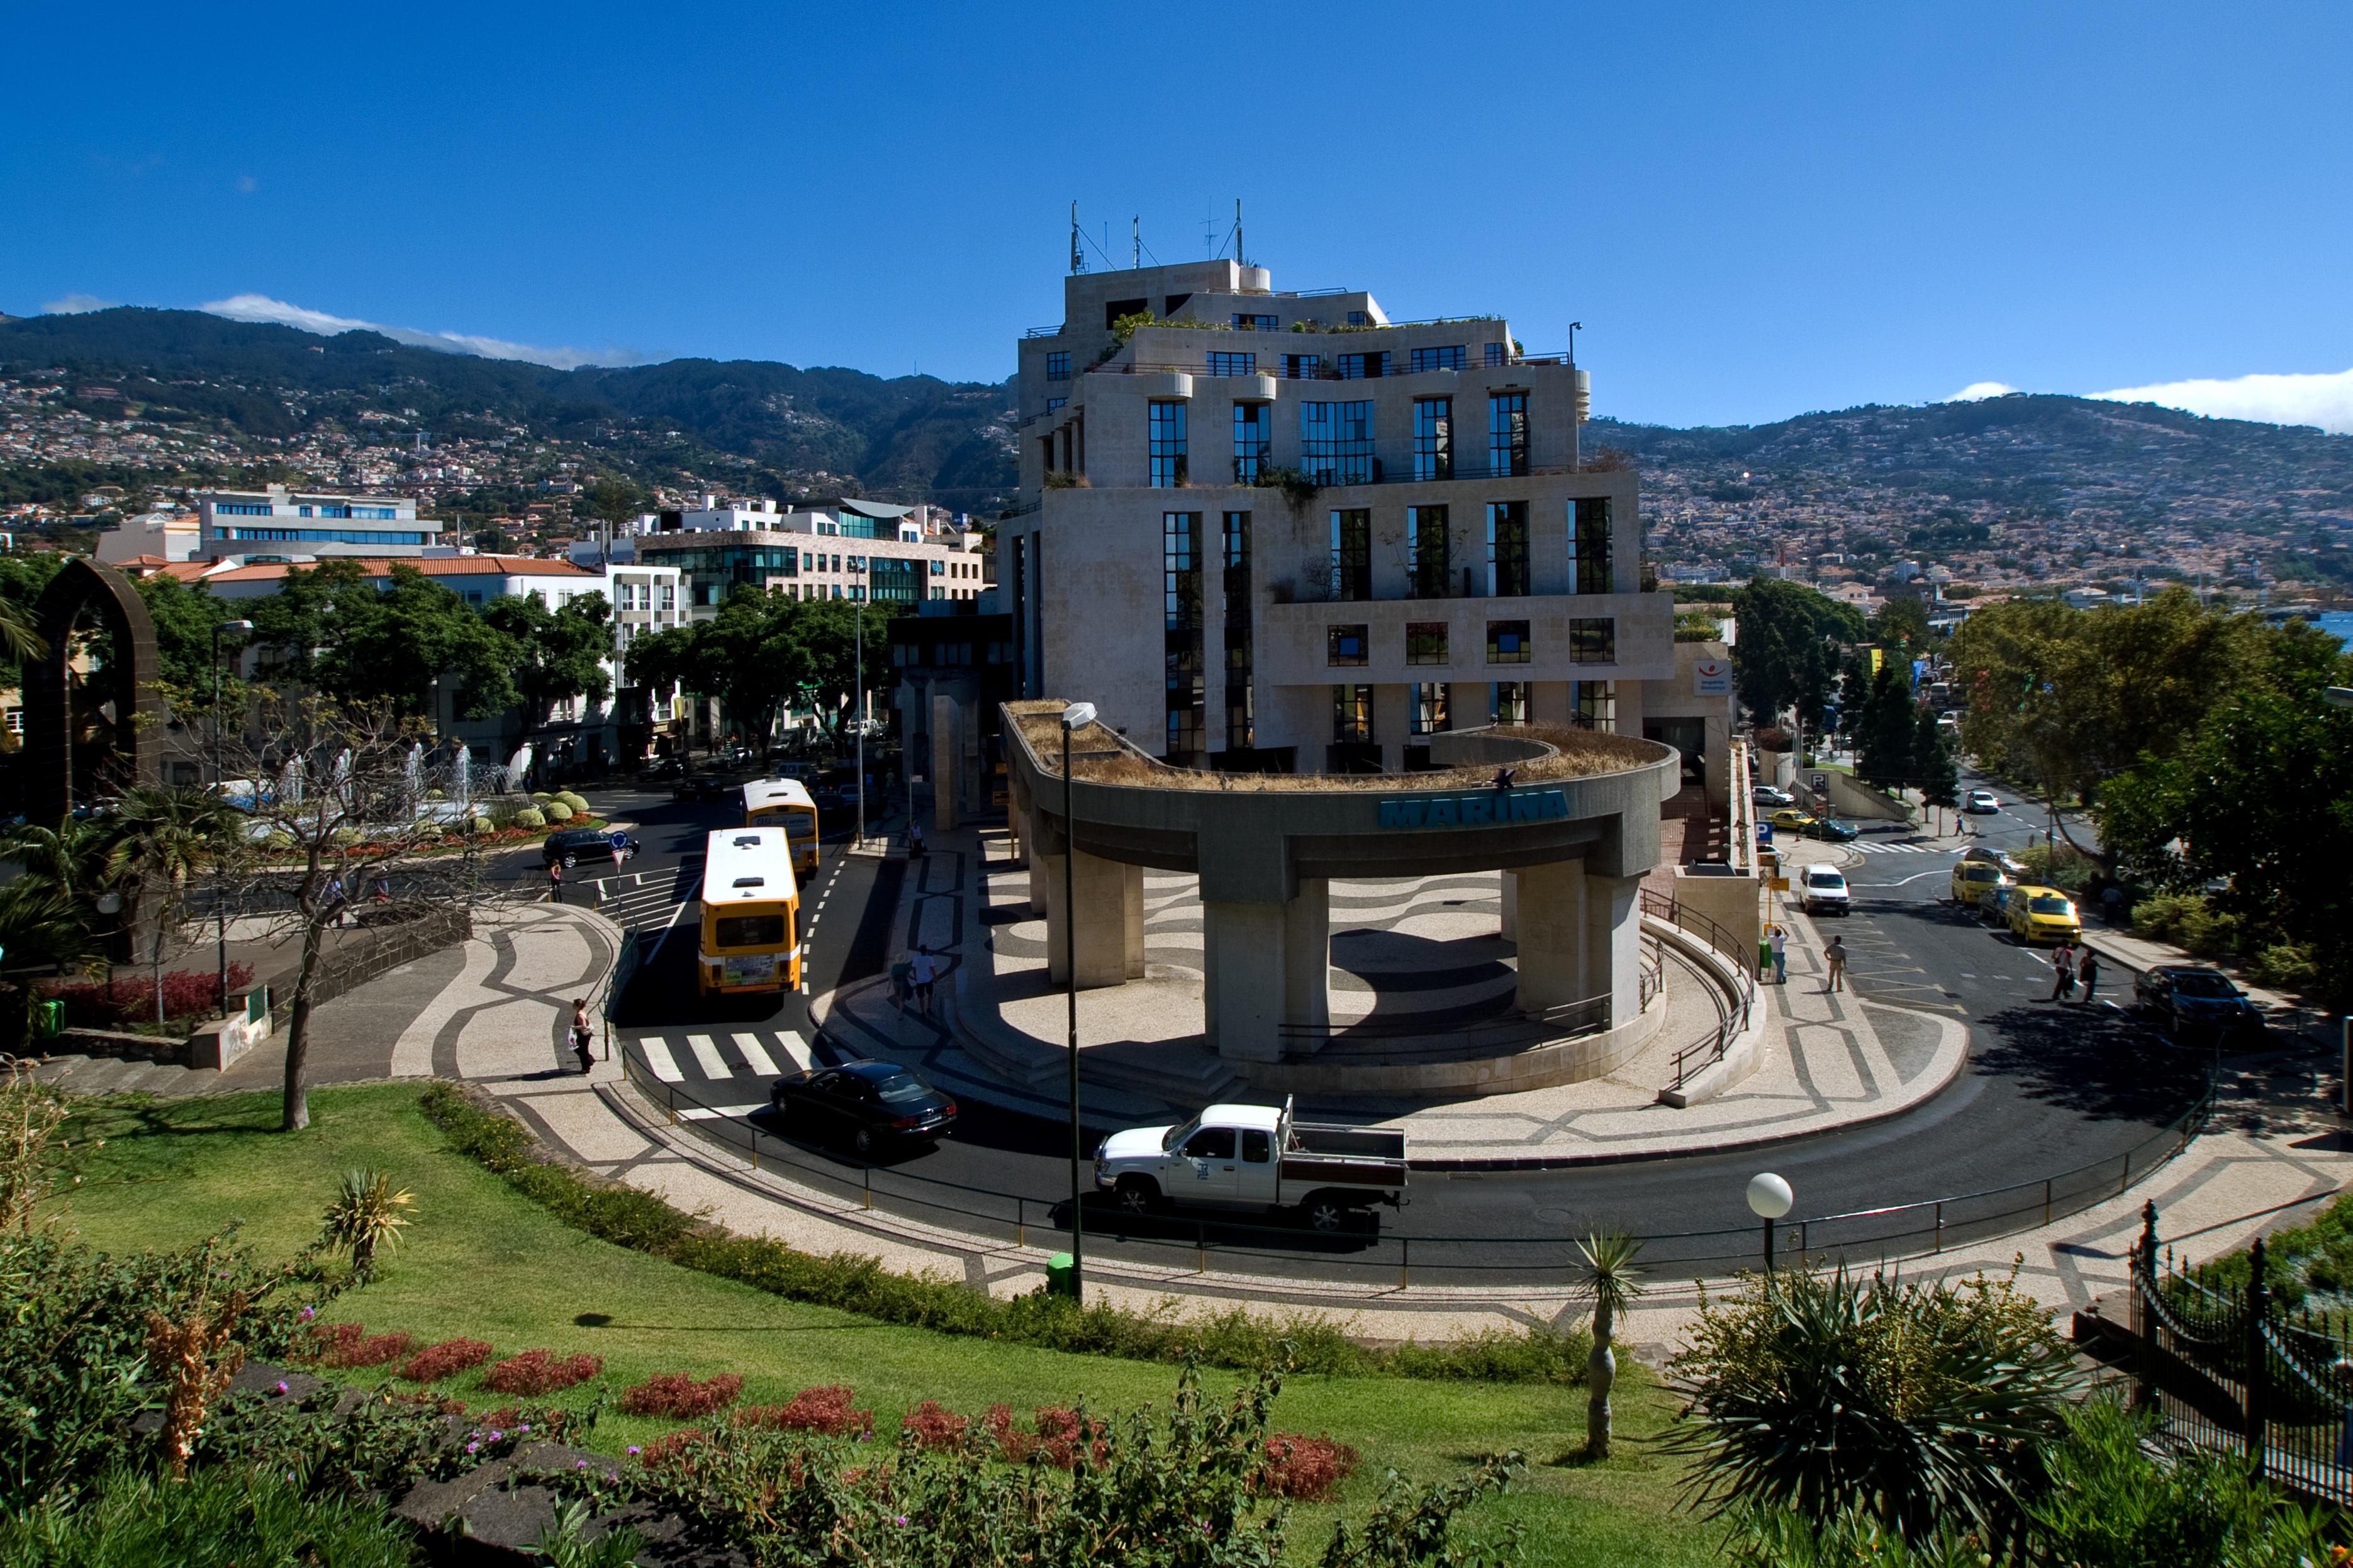
town, building, city, cityscape, panorama, plaza, park, landmark, resort, town square, estate, madeira, bird's eye view, aerial photography, funchal, residential area, human settlement